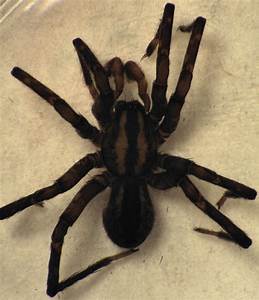
Label: spider